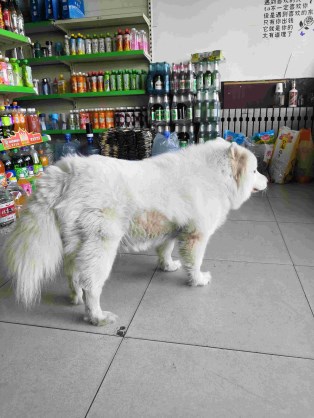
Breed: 2192-n000088-Samoyed